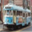
Label: streetcar